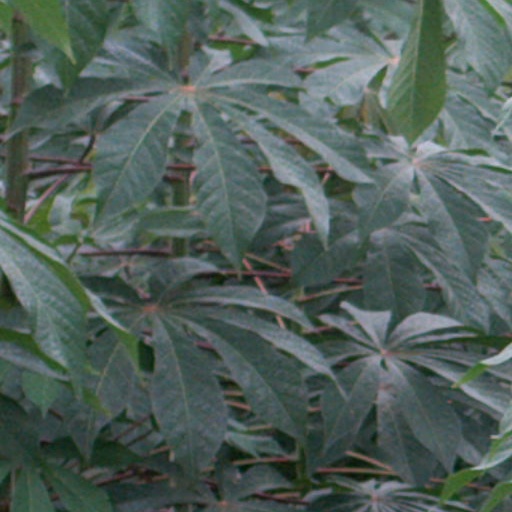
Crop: cassava